Third-party accessories for the Wii Remote

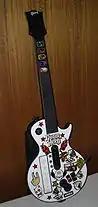
A Guitar Hero controller for the Wii

The Wii version of "" is bundled with a white Gibson Les Paul-style guitar controller. It includes a slot for the Wii Remote to fit into, though the Wii Remote Jacket must be removed first, and utilizes the wireless capabilities, accelerometer, rumble feature and speaker of the Wii Remote. It also features an analog stick that can be used to navigate the Wii Menu. Like the PS3 and Xbox 360 guitar controllers, the Wii Les Paul can be customized with detachable faceplates. The Les Paul also comes with the special edition of "" which includes an Aerosmith-themed faceplate. The Gibson Les Paul controller is also available for purchase separately from the game.